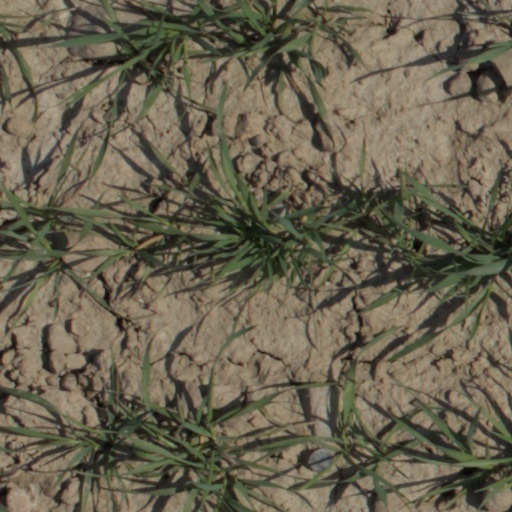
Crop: wheat